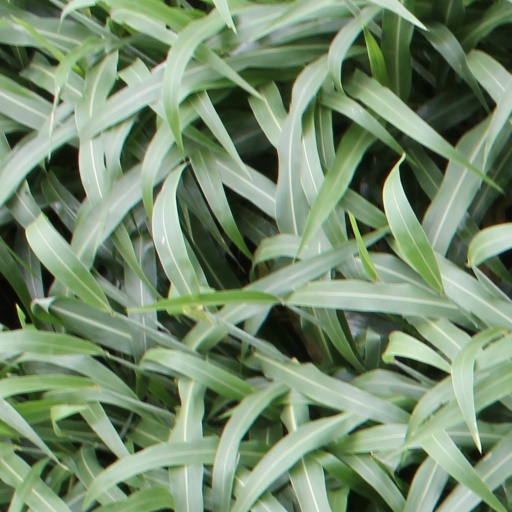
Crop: sorghum